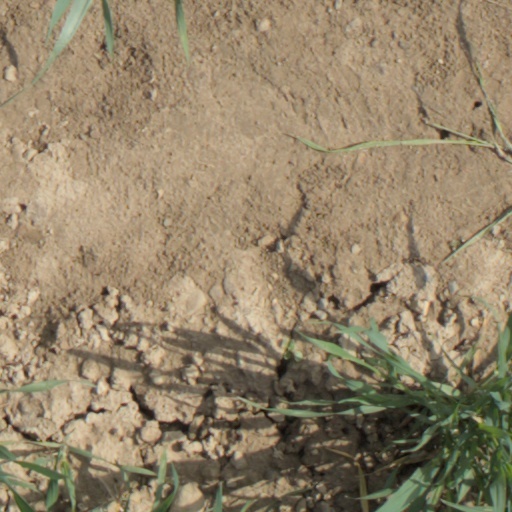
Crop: wheat